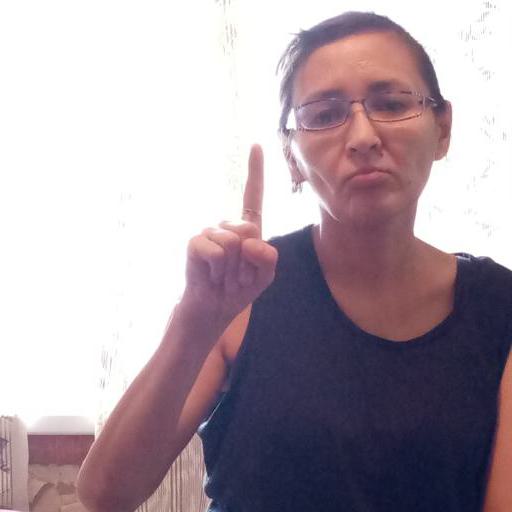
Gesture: one